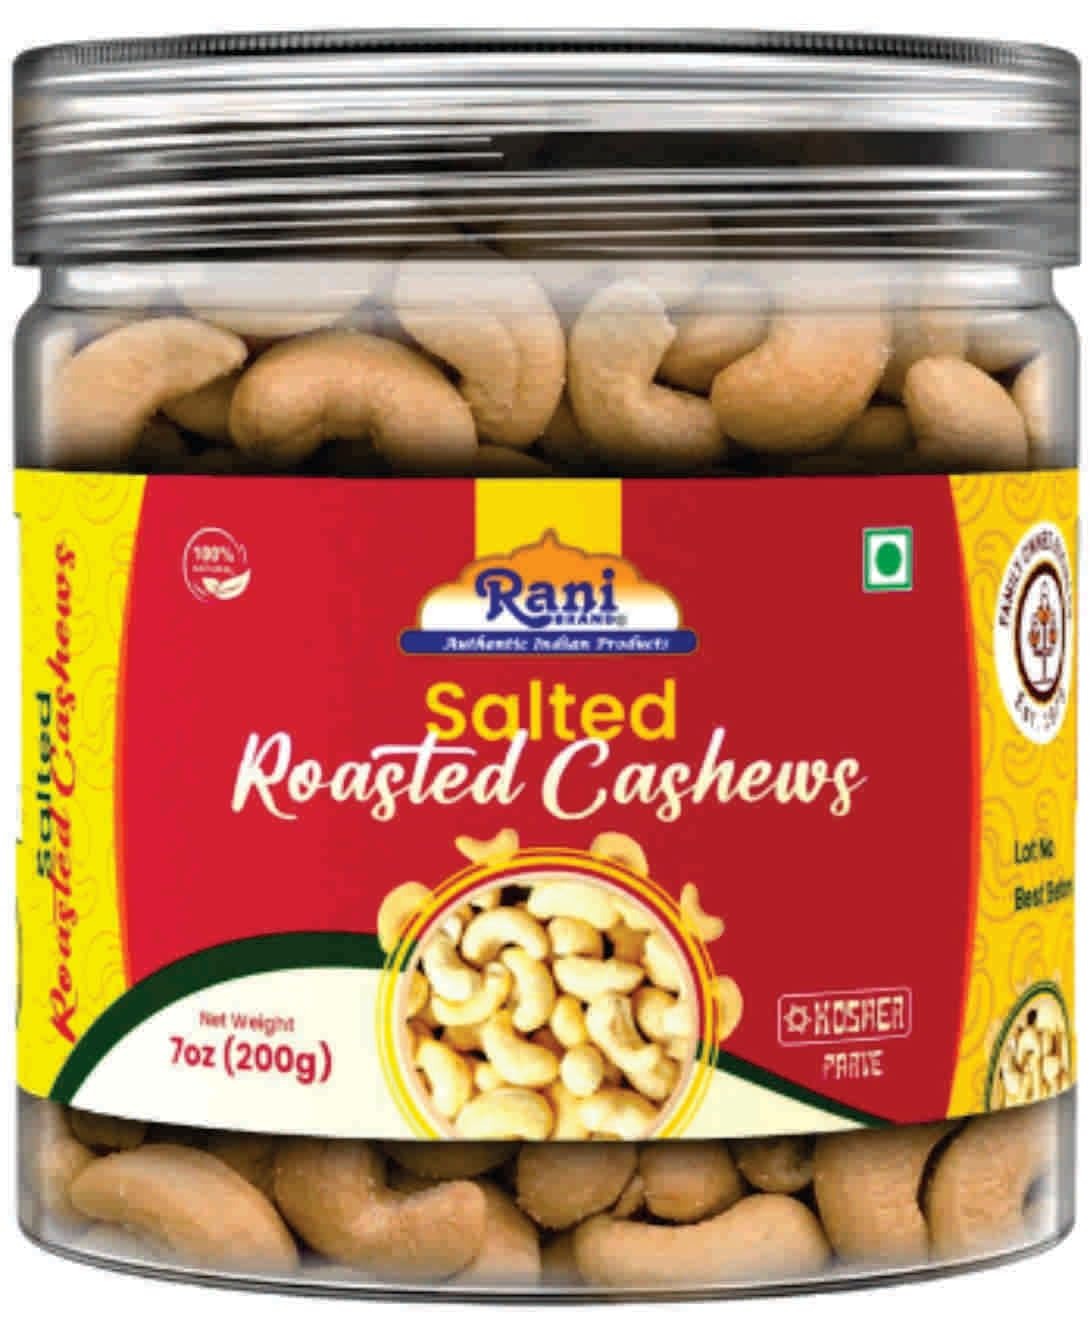
Item Name: Rani Salted Roasted Cashews 7oz (200g) PET Jar, Non-Fried, Oil Free ~ All Natural | Vegan | Gluten Friendly | NON-GMO | Kosher | Air Roasted, Crunchy & Flavorful
Bullet Point 1: You'll LOVE our Salted Flavored Cashew Nuts by Rani Brand--Here's Why:
Bullet Point 2: ❤️Now KOSHER! 100% Natural, No Preservatives, Vegan, Gluten Friendly, PREMIUM Gourmet Food Grade Nuts.
Bullet Point 3: ❤️Fresh, Premium Quality, flavored cashew nuts from Rani are a great source of essential nutrients. We used clean ingredients, air roasted, oil-free cashews for making crunchy and flavorful kaju snacks.
Bullet Point 4: ❤️Rani Salted Roasted Roasted Cashews are are made using clean ingredients and carefully packed in clean and hygienic conditions. We use high quality Plastic Jar which makes perfect for gifting on any occasion and celebration.
Bullet Point 5: ❤️Net Wt. 7oz (200g) ~ Packed in a no barrier resealable Plastic Jar. Product of India.
Product Description: Flavored cashew nuts are a popular snack that combines the rich, buttery taste of cashews with a variety of seasonings and spices. These nuts are typically roasted and salted, enhancing their natural flavor, and then coated with additional flavors that can range from savory to spicy.
Value: 7.0
Unit: Ounce

Price: 10.99